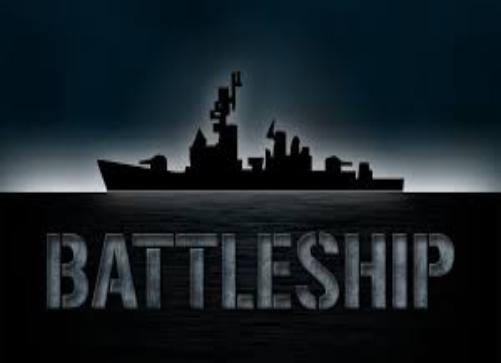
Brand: battleship
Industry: Leisure